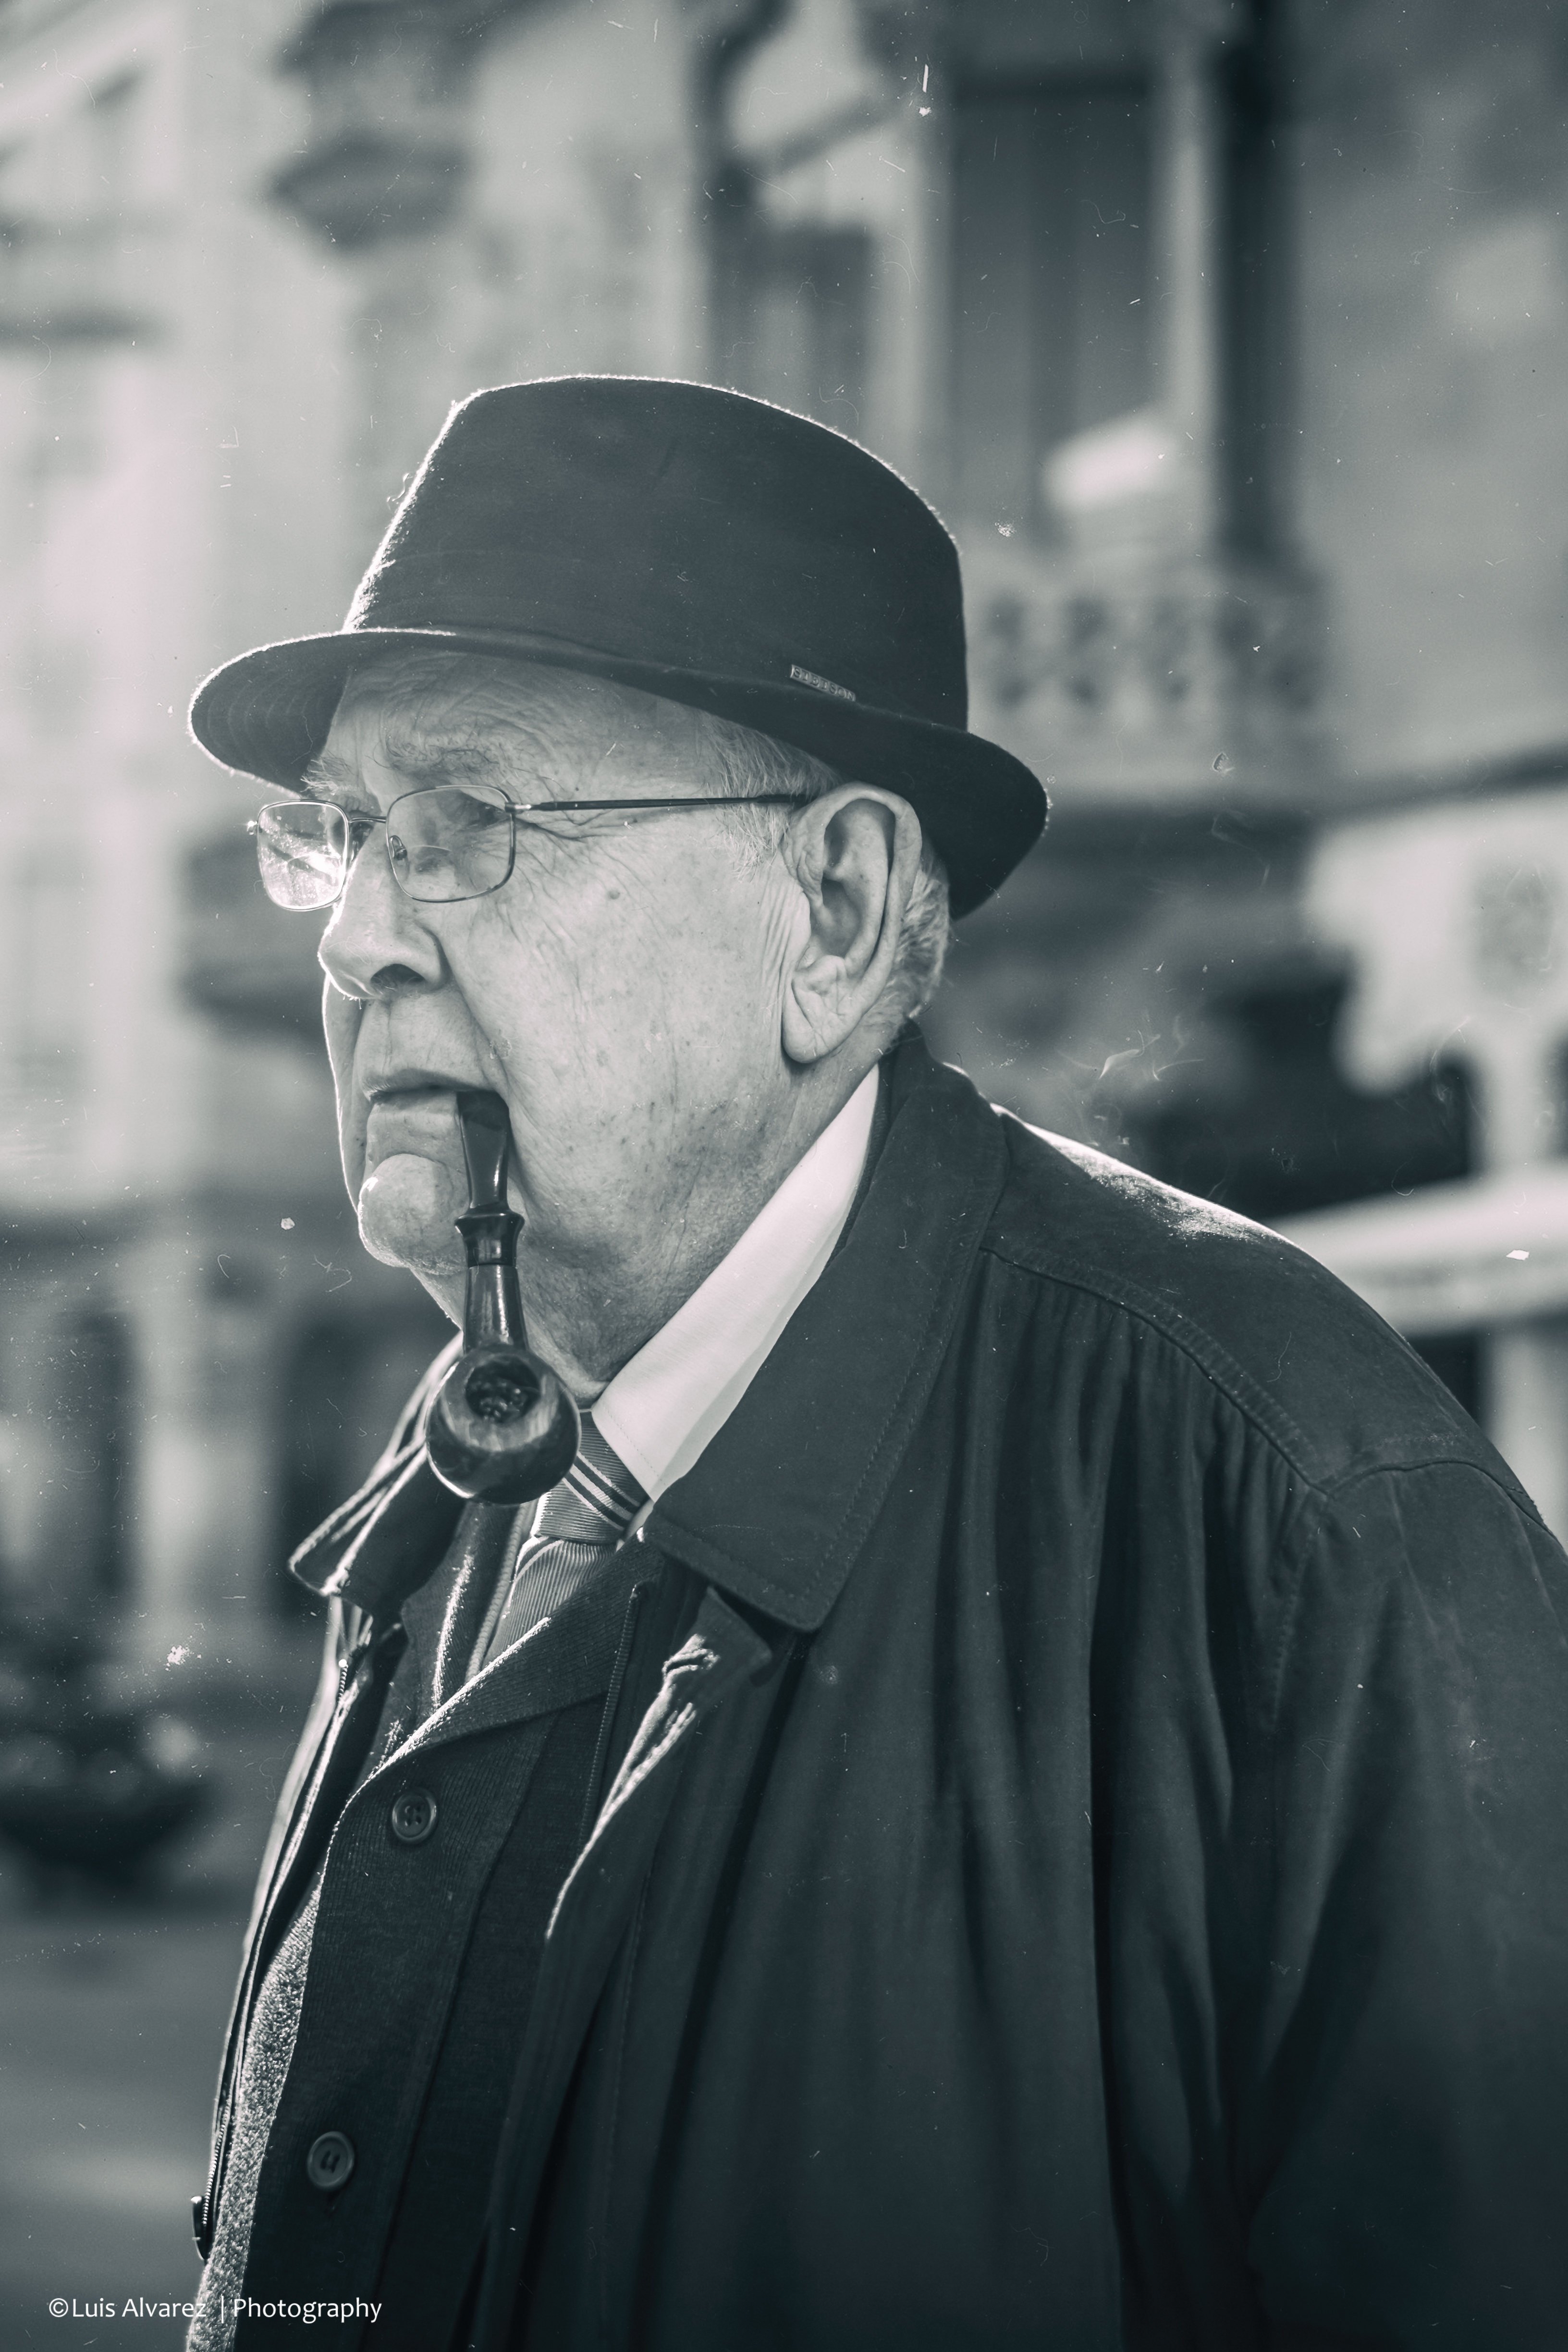
man, outdoor, person, creative, black and white, white, street, camera, photography, city, male, portrait, lens, crop, black, monochrome, flickr, bw, candid, spain, 35mm, glasses, photograph, catalonia, commons, prime, faces, fuji, snap, moment, unposed, decisive, souls, luis, xt1, streettog, tog, collecting, salou, alvarez, marra, going, monochrome photography, facial hair